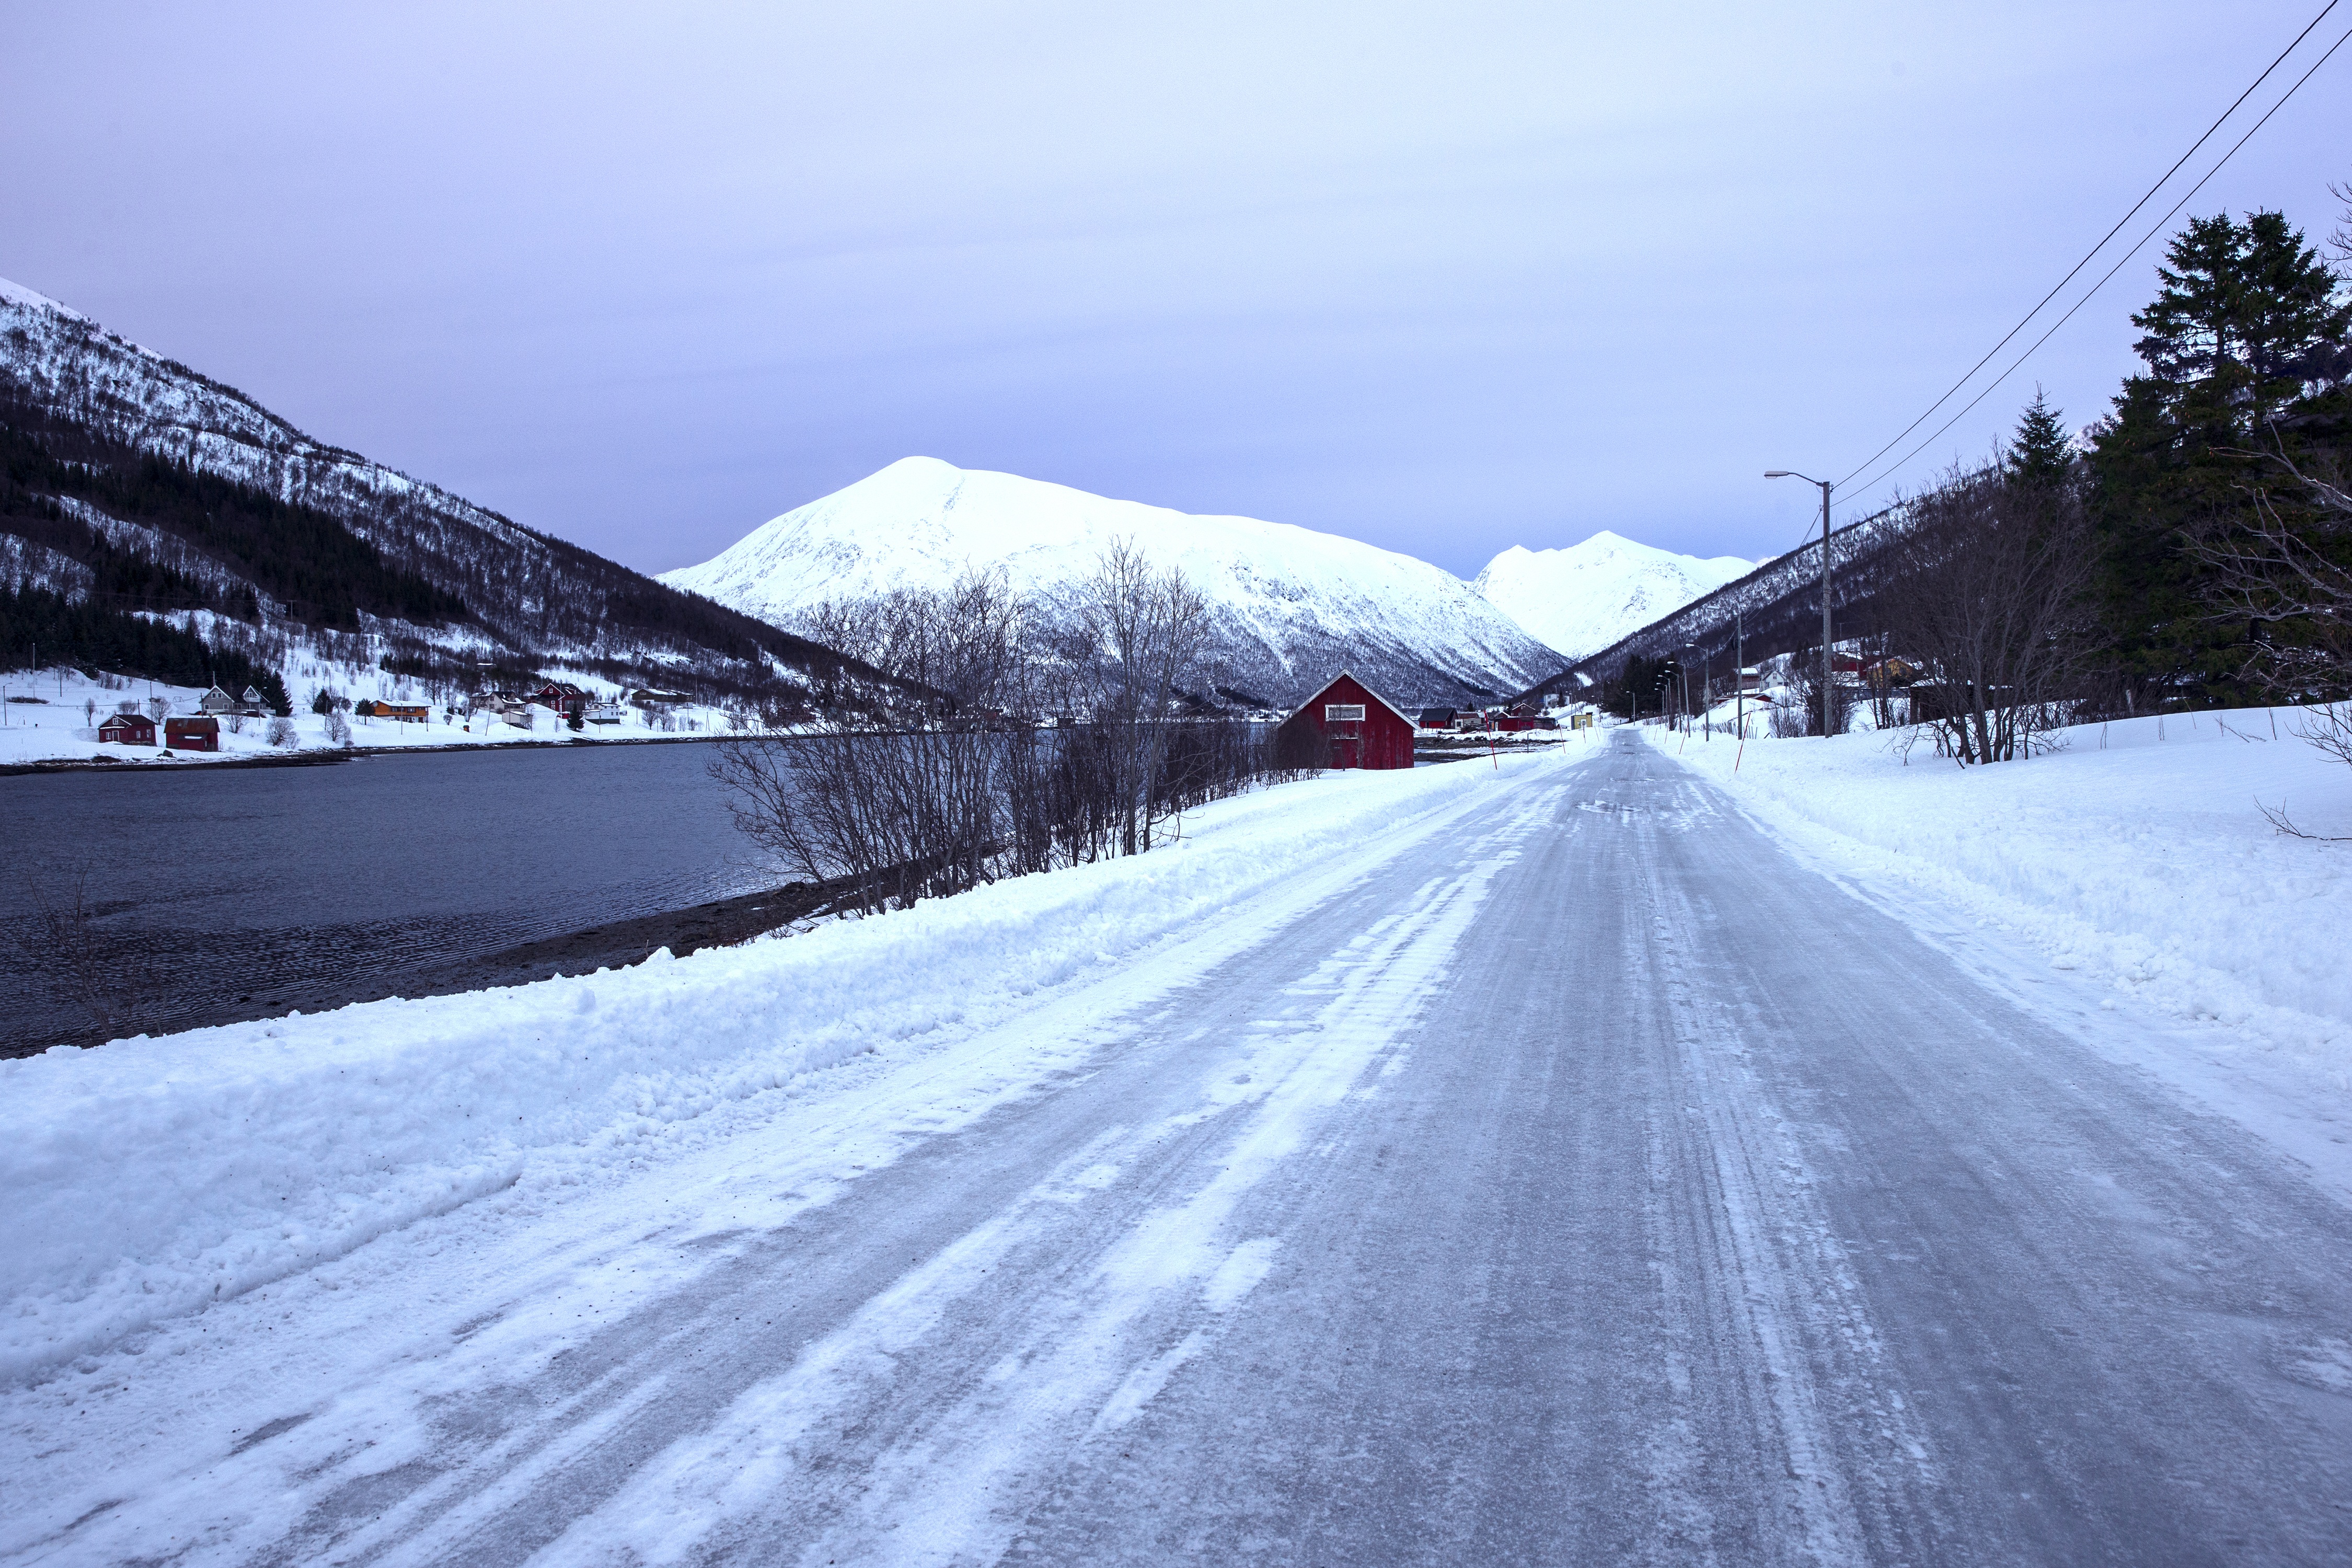
mountain, snow, winter, road, lake, mountain range, weather, iceland, season, piste, freezing, mountain pass, geological phenomenon